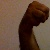
The image shows a hand gesture representing the letter 'M' in Indian Sign Language.